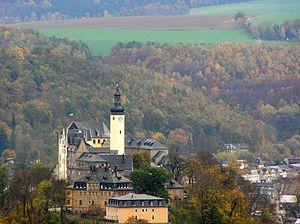
Greiz est une ville d'Allemagne, dans le Land de Thuringe et chef-lieu de l'arrondissement du même nom. Greiz fut la résidence officielle de la famille de Reuss qui régnait sur la principauté de Reuss branche aînée jusqu'en 1918. Son monument le plus emblématique est l'ancien château princier, l'Oberes Schloss, elle est parfois surnommée la « Perle du Vogtland ».